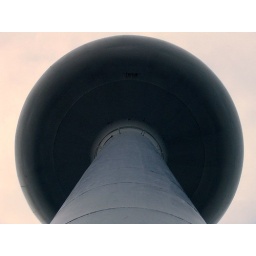
a tiny water tower in Pennsylvania